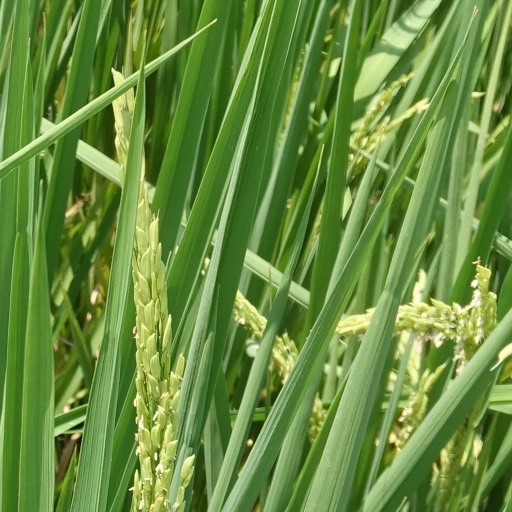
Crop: rice